Charlie Furbush

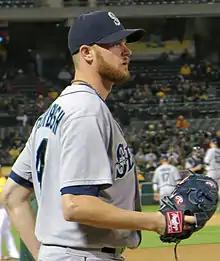
Furbush with the Seattle Mariners in 2014

Charles Roderick Furbush (born April 11, 1986) is an American former professional baseball pitcher. He played in Major League Baseball (MLB) for the Detroit Tigers and Seattle Mariners.